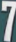
Number: 7